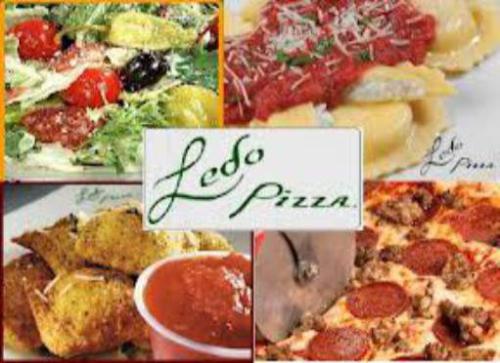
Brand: ledo pizza
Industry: Food